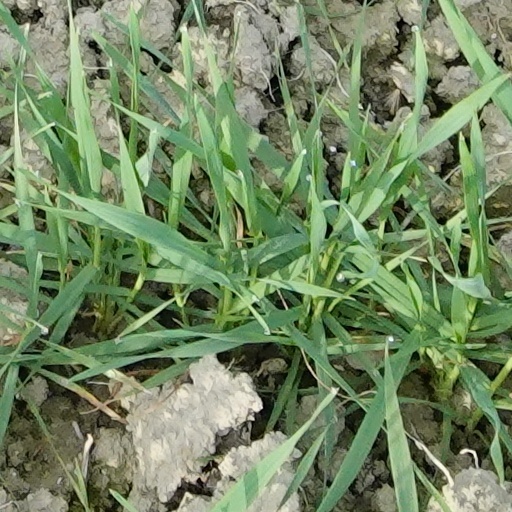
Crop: wheat